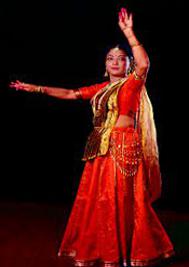
Dance form: kathak